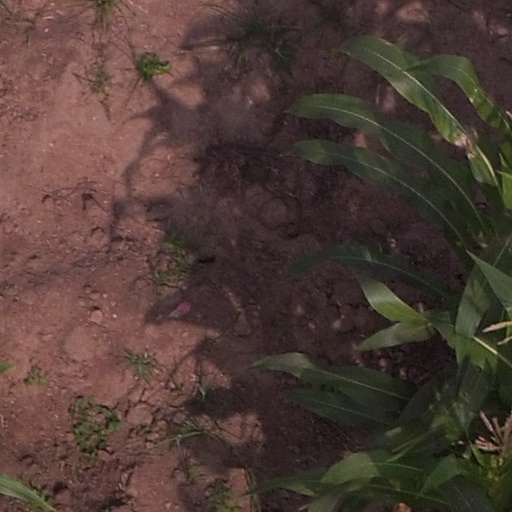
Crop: maize; corn